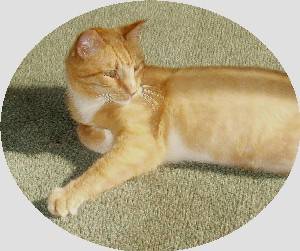
Label: cat